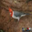
Label: bird